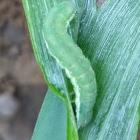
Crop: Onion
Condition: caterpillar-p